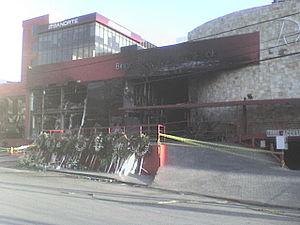
L'attentat de Monterrey de 2011 a eu lieu le 25 août 2011 au casino Royale de Monterrey, dans l'État mexicain du Nuevo León. Il a provoqué la mort d'au moins 53 personnes, selon les autorités.
La guerre de la drogue au Mexique, aussi appelée la Guerre des cartels au Mexique, est un conflit armé où les cartels de la drogue s'opposent au gouvernement mexicain et les uns aux autres. Elle commence à impliquer massivement l'armée mexicaine à partir de décembre 2006, bien que celle-ci ait été utilisée dans la lutte contre le trafic des stupéfiants antérieurement.